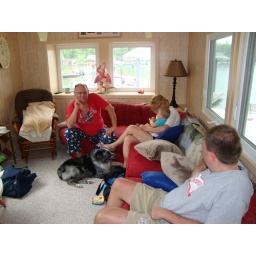
relaxing in the upper part of the lake house